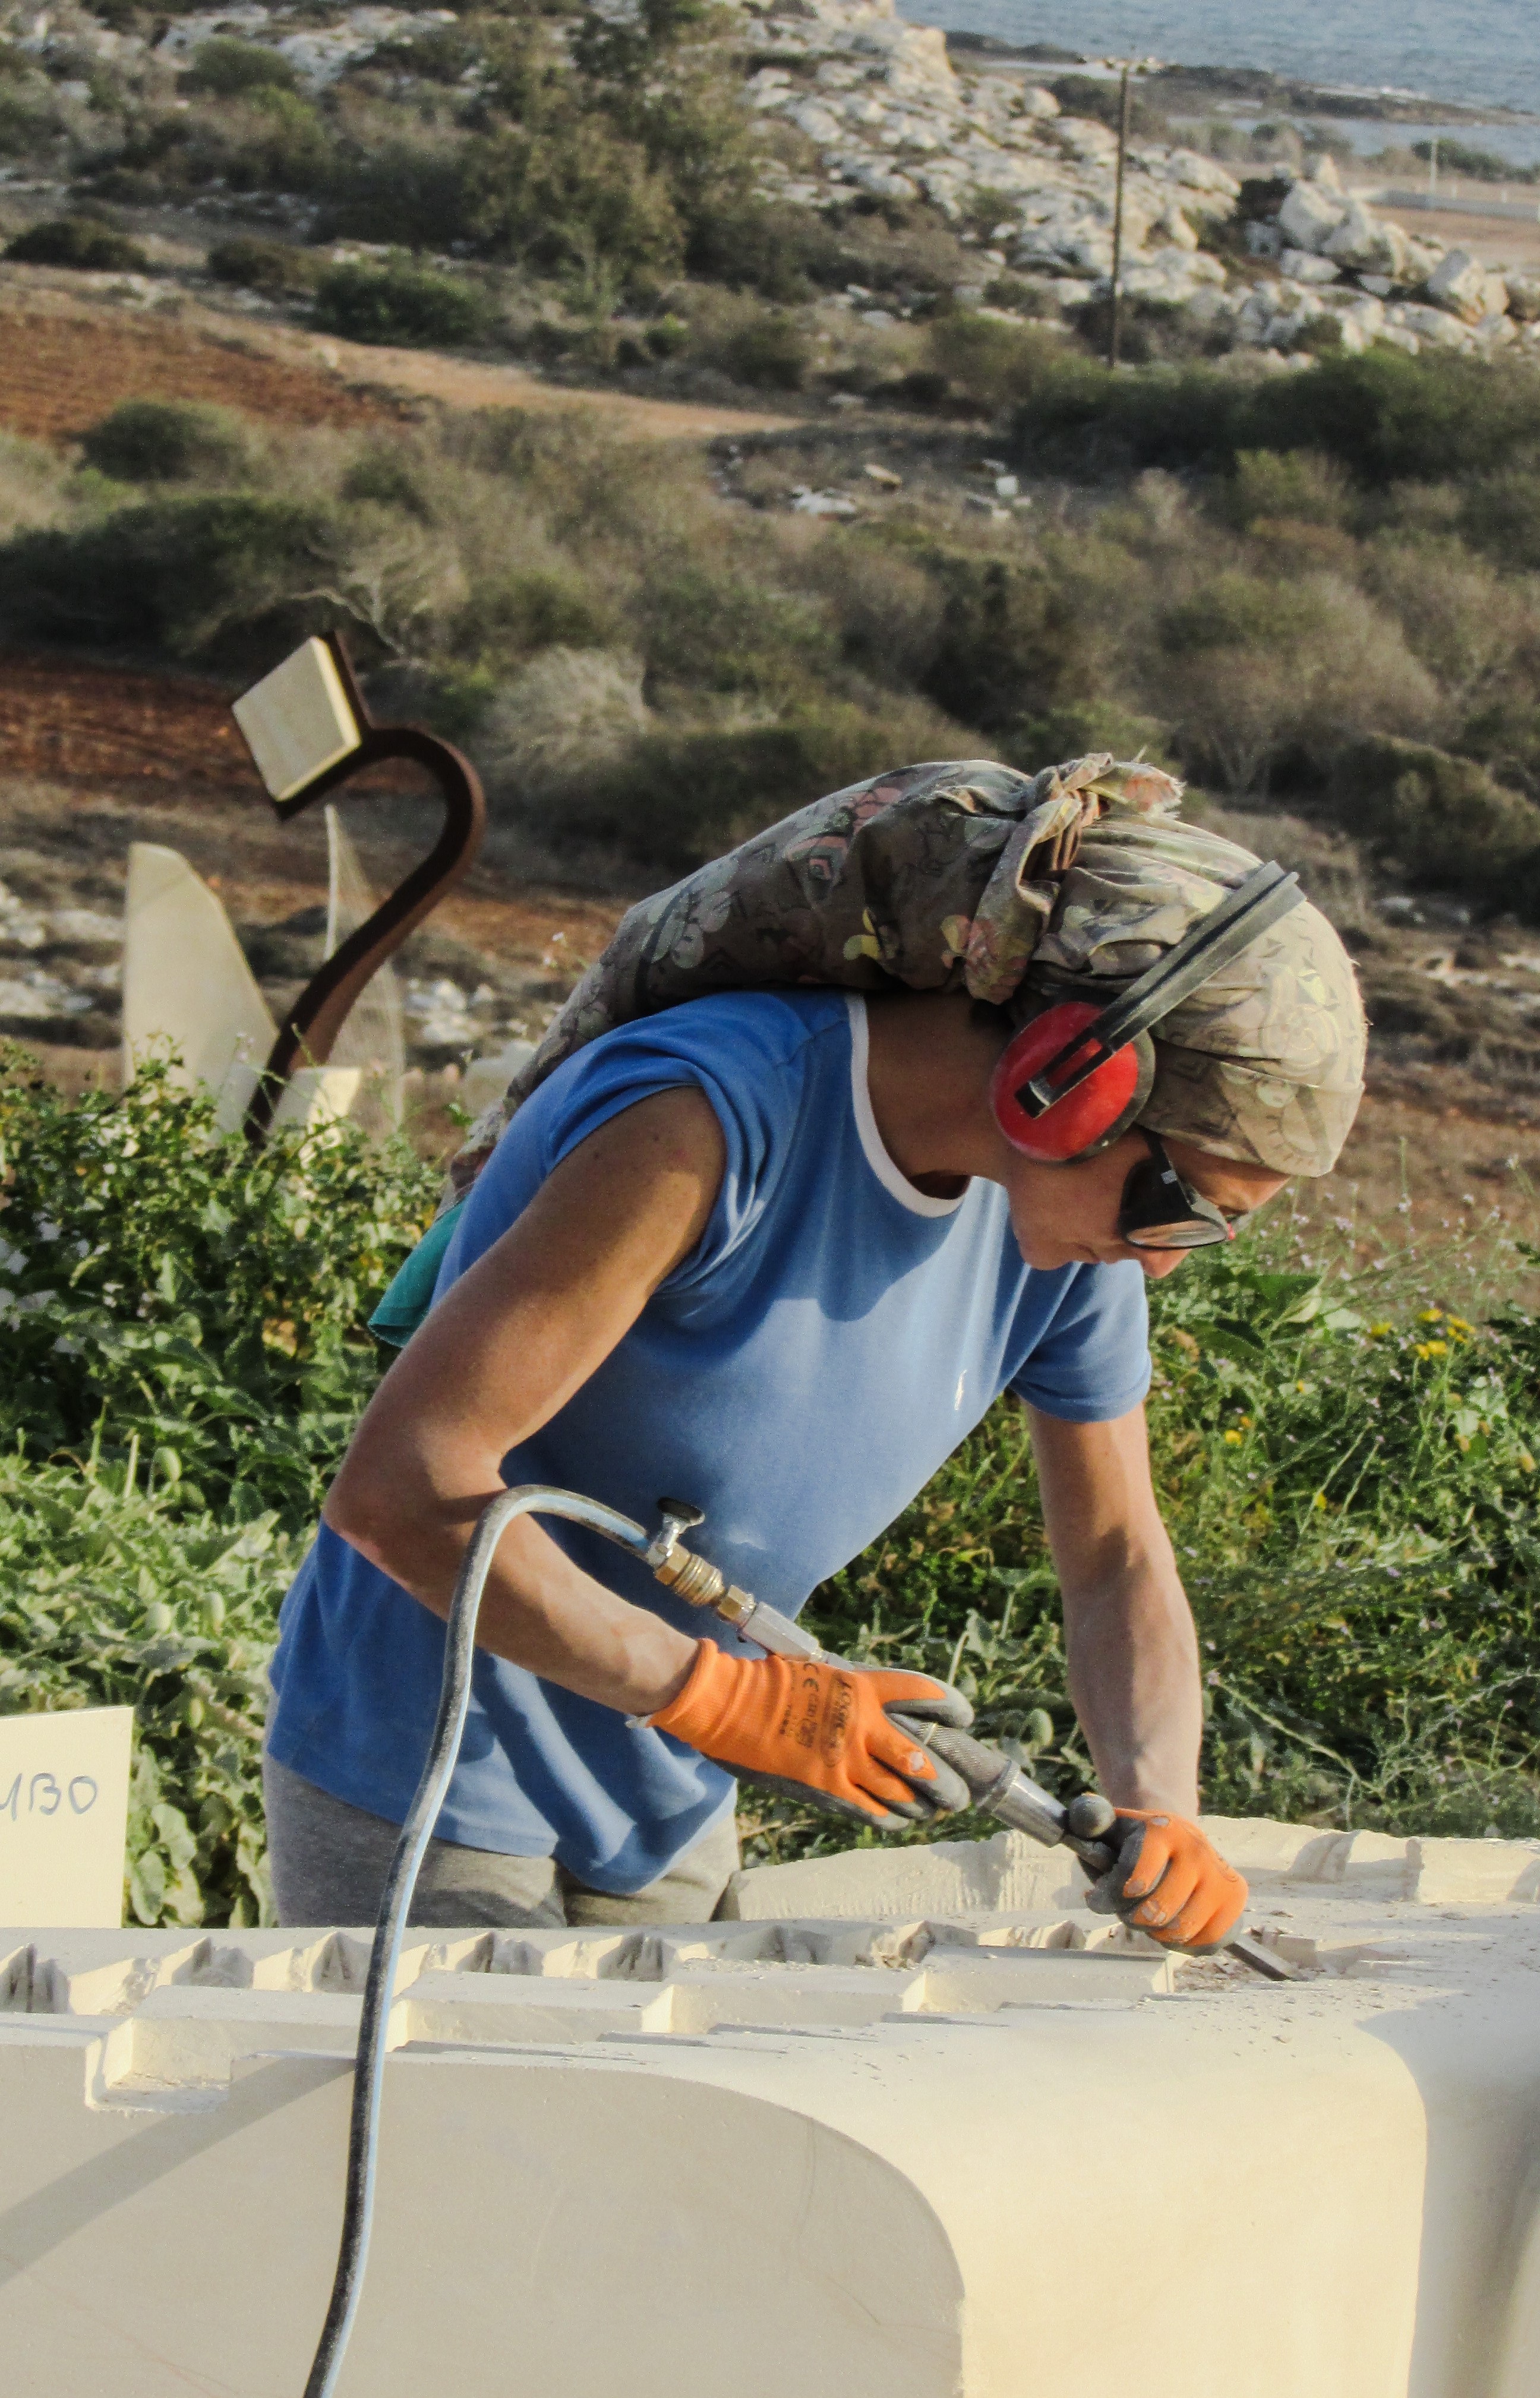
working, creative, woman, artist, extreme sport, creativity, dusty, cyprus, sculptor, ayia napa, sculpture park, surfing equipment and supplies